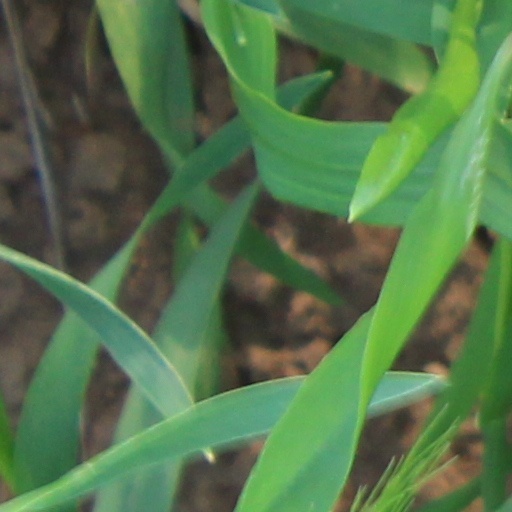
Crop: wheat